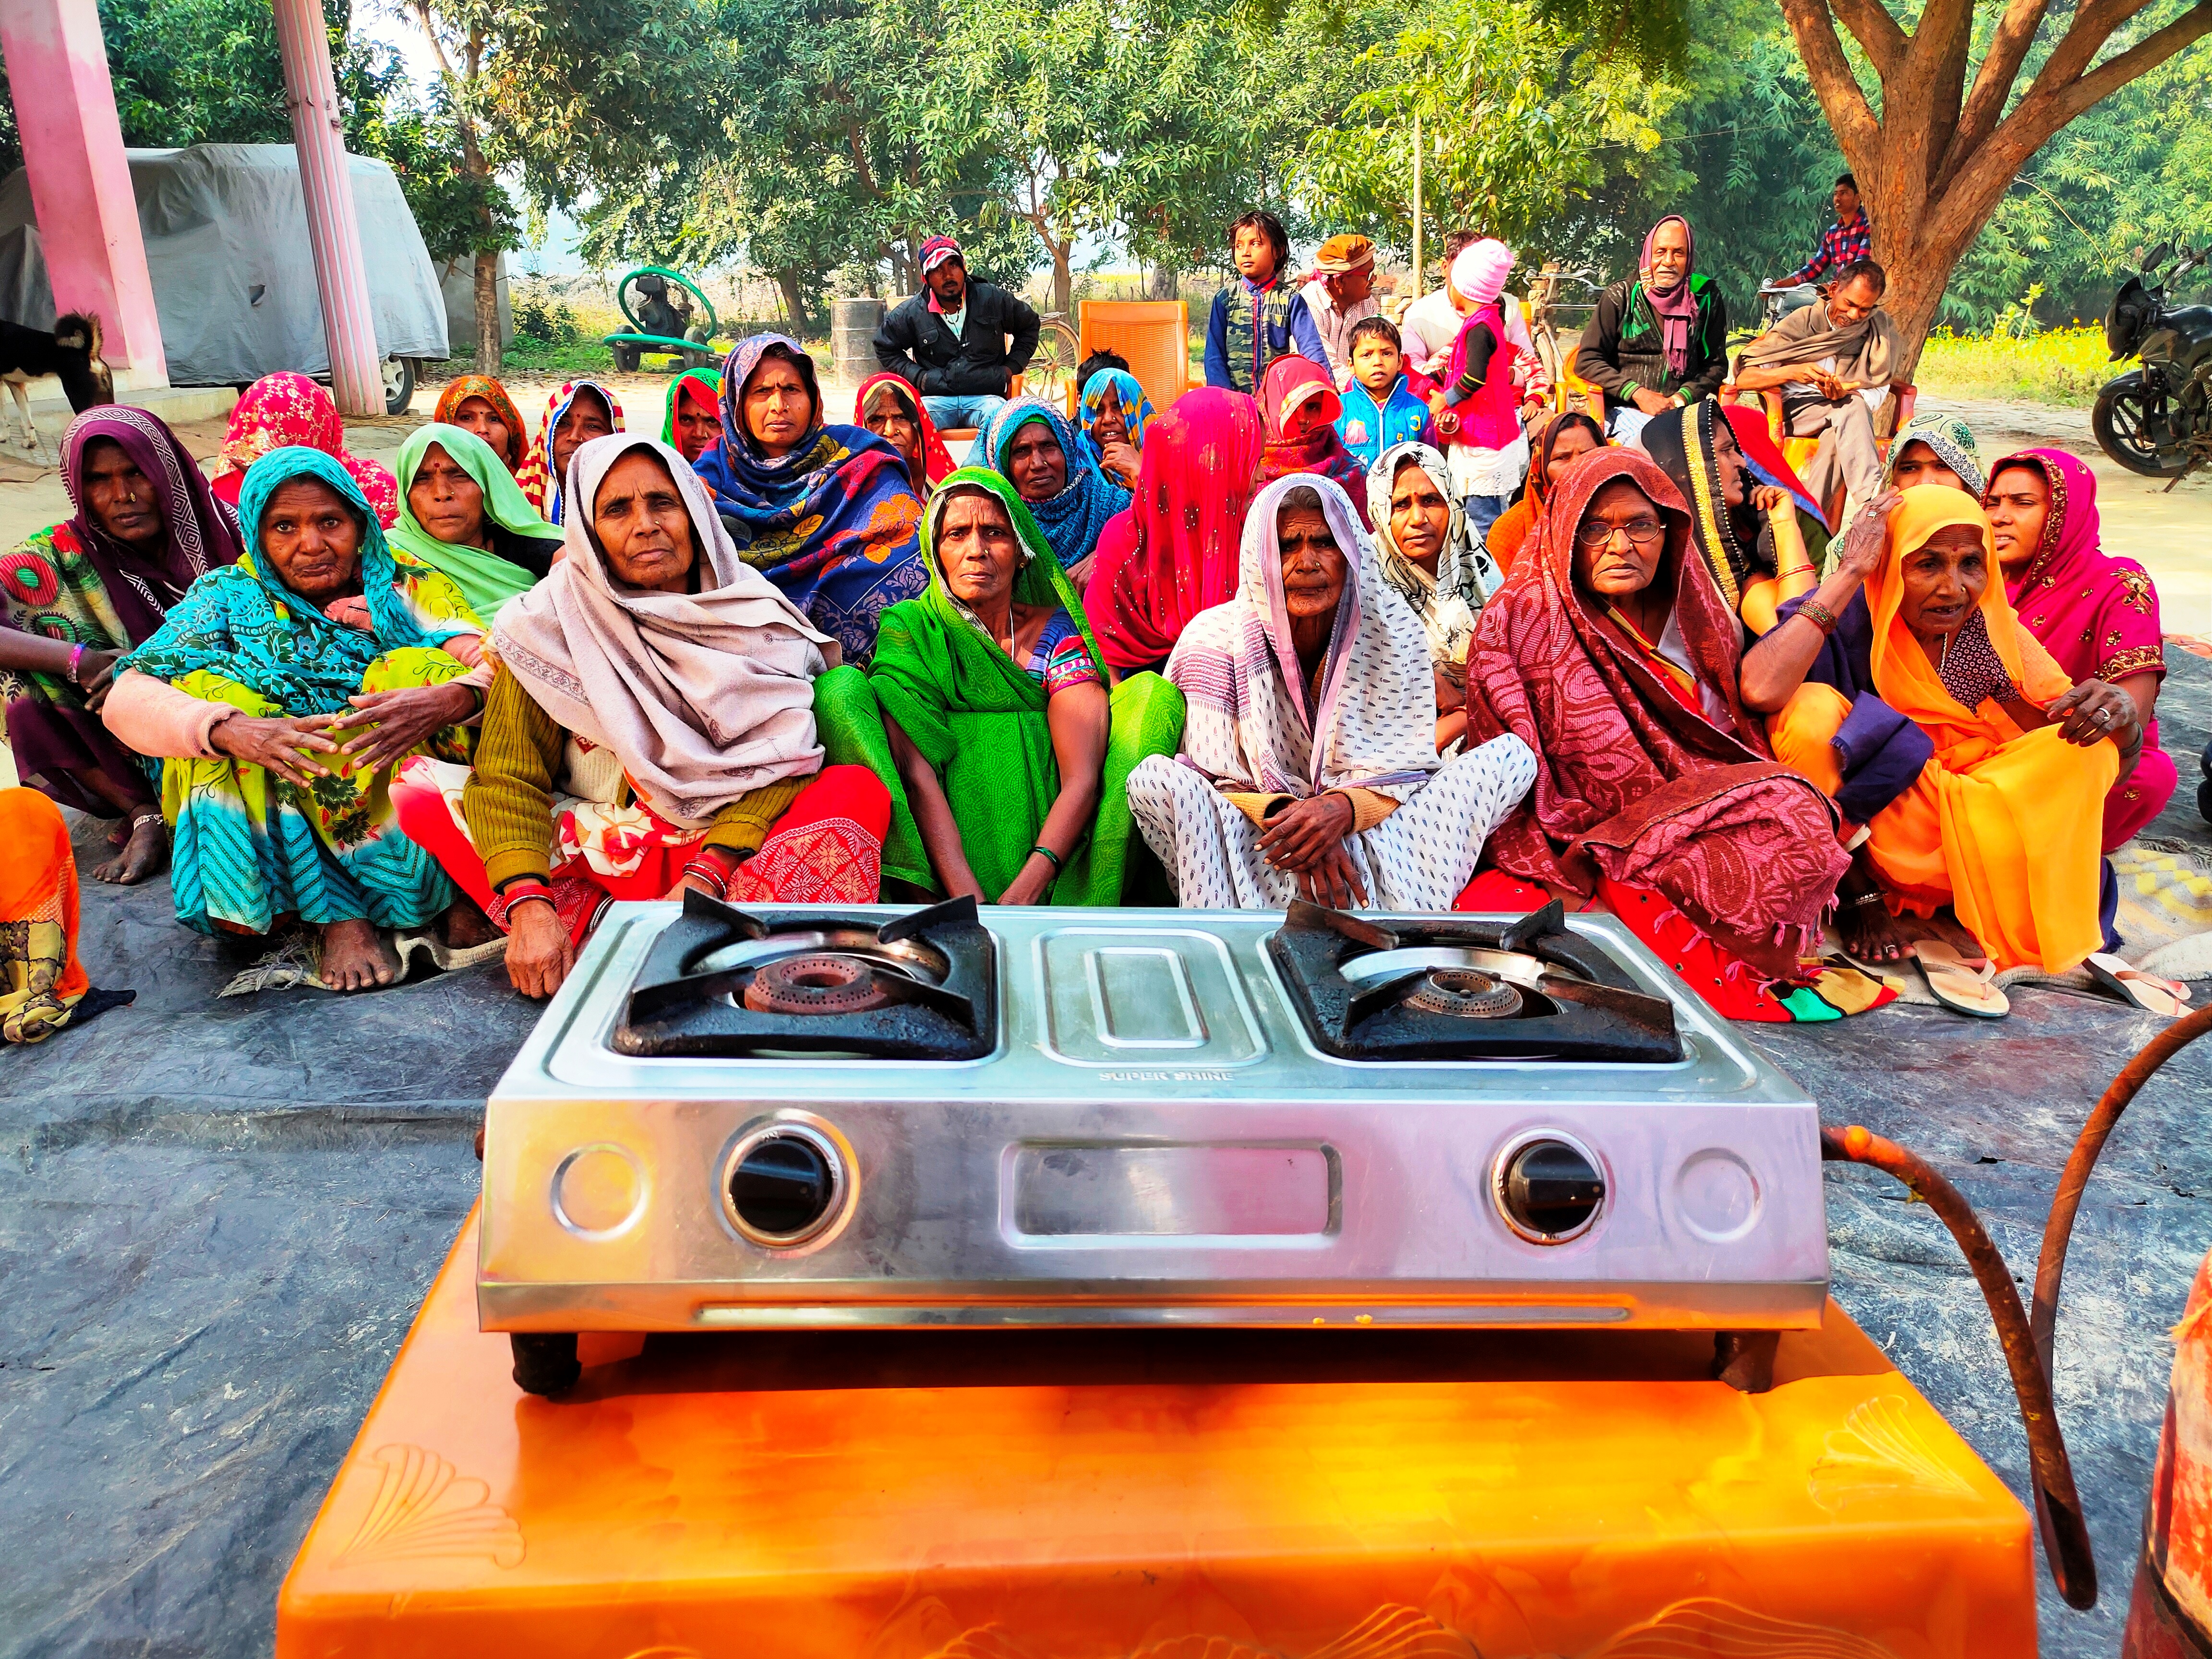
village, event, fun, adaptation, leisure, vehicle, smile, crowd